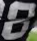
Number: 8